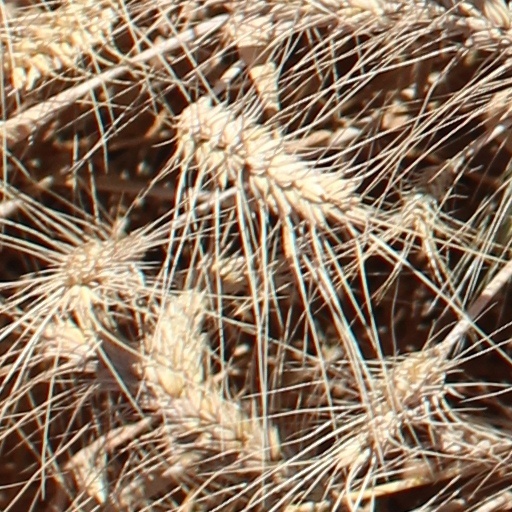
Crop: wheat